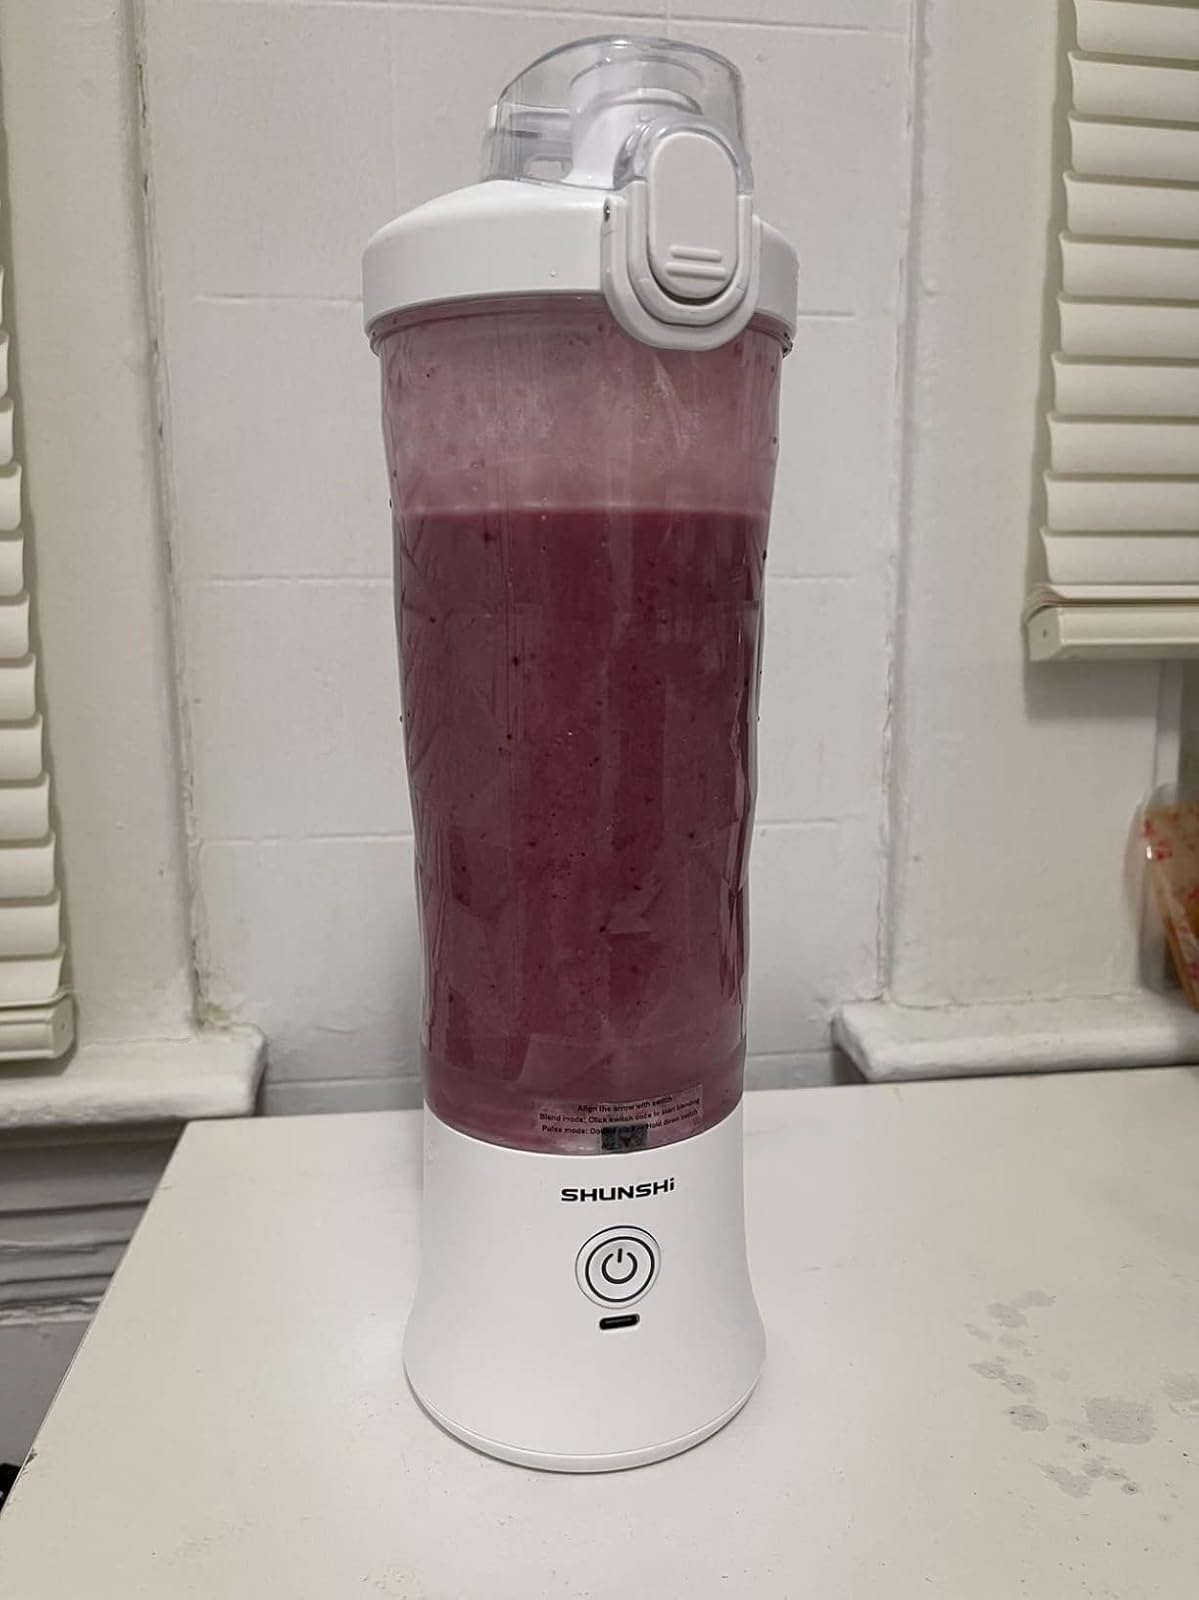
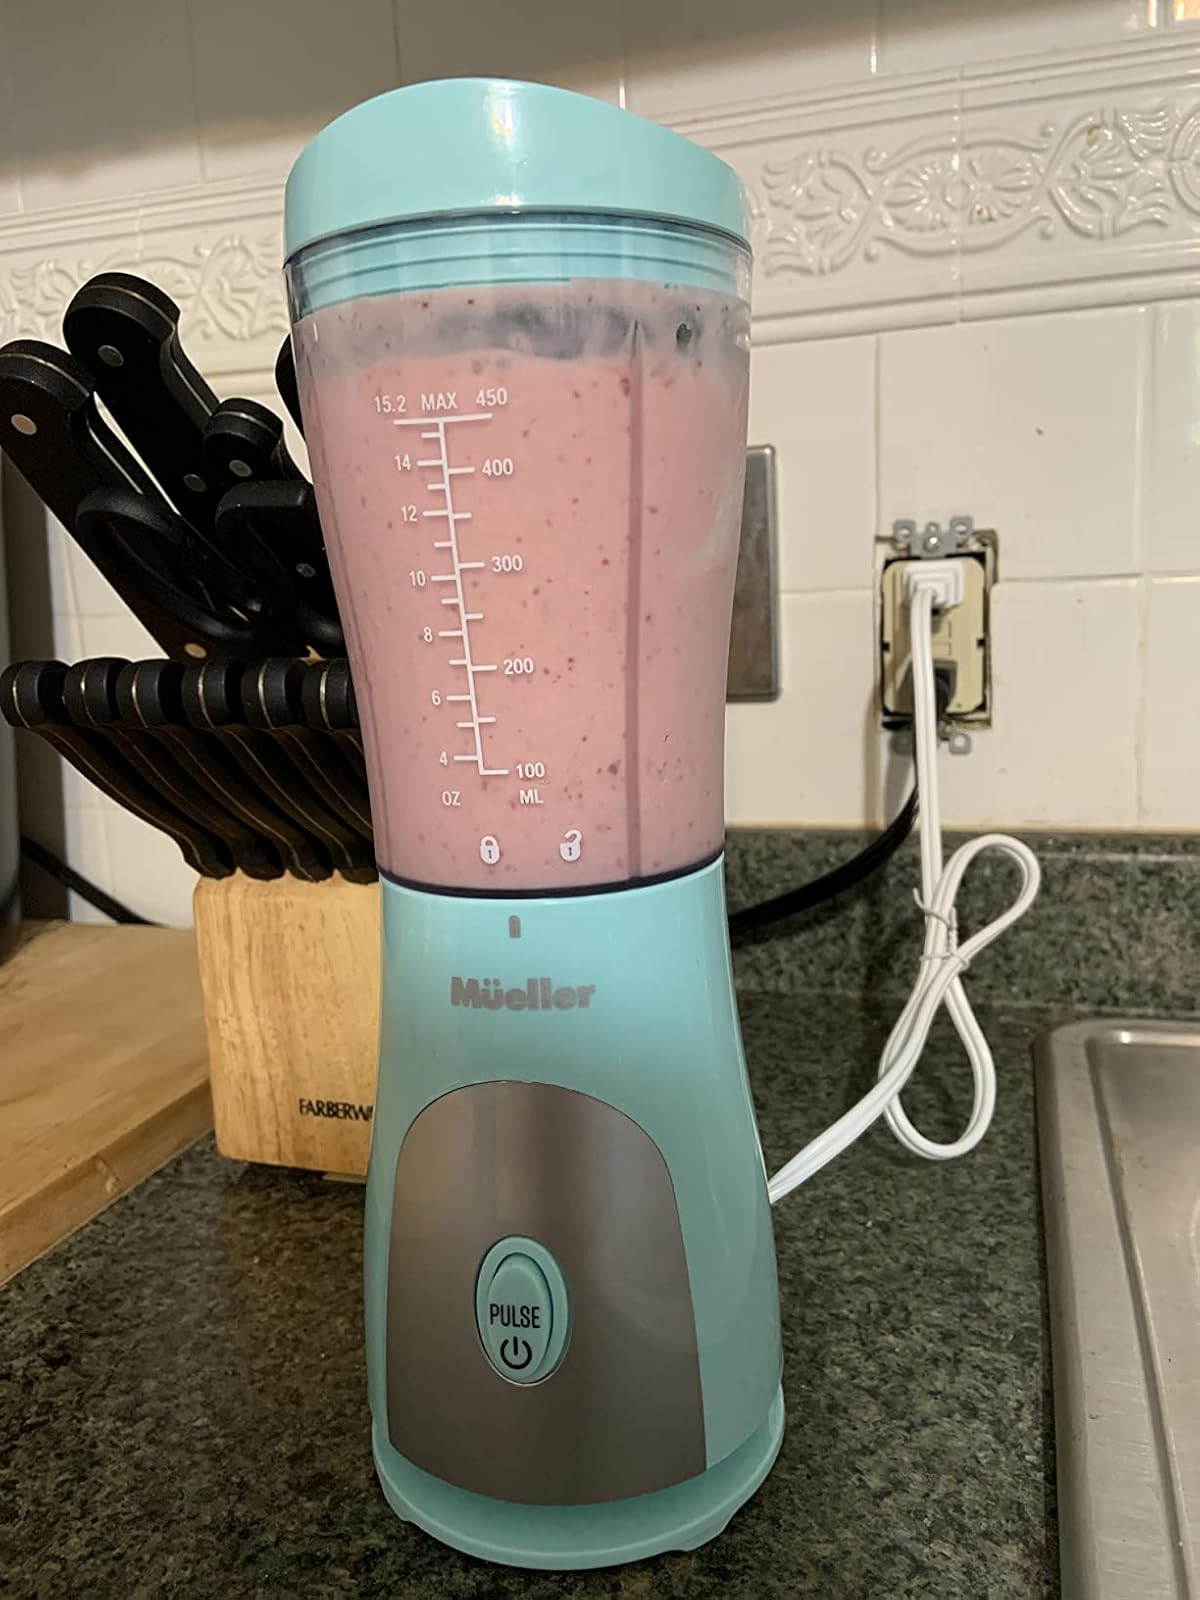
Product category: items_blender
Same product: no